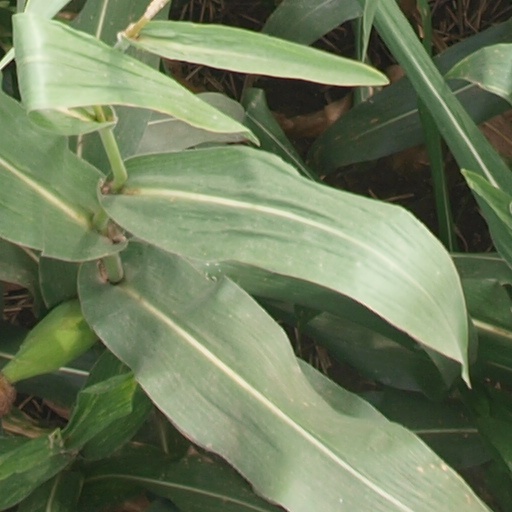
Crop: maize; corn